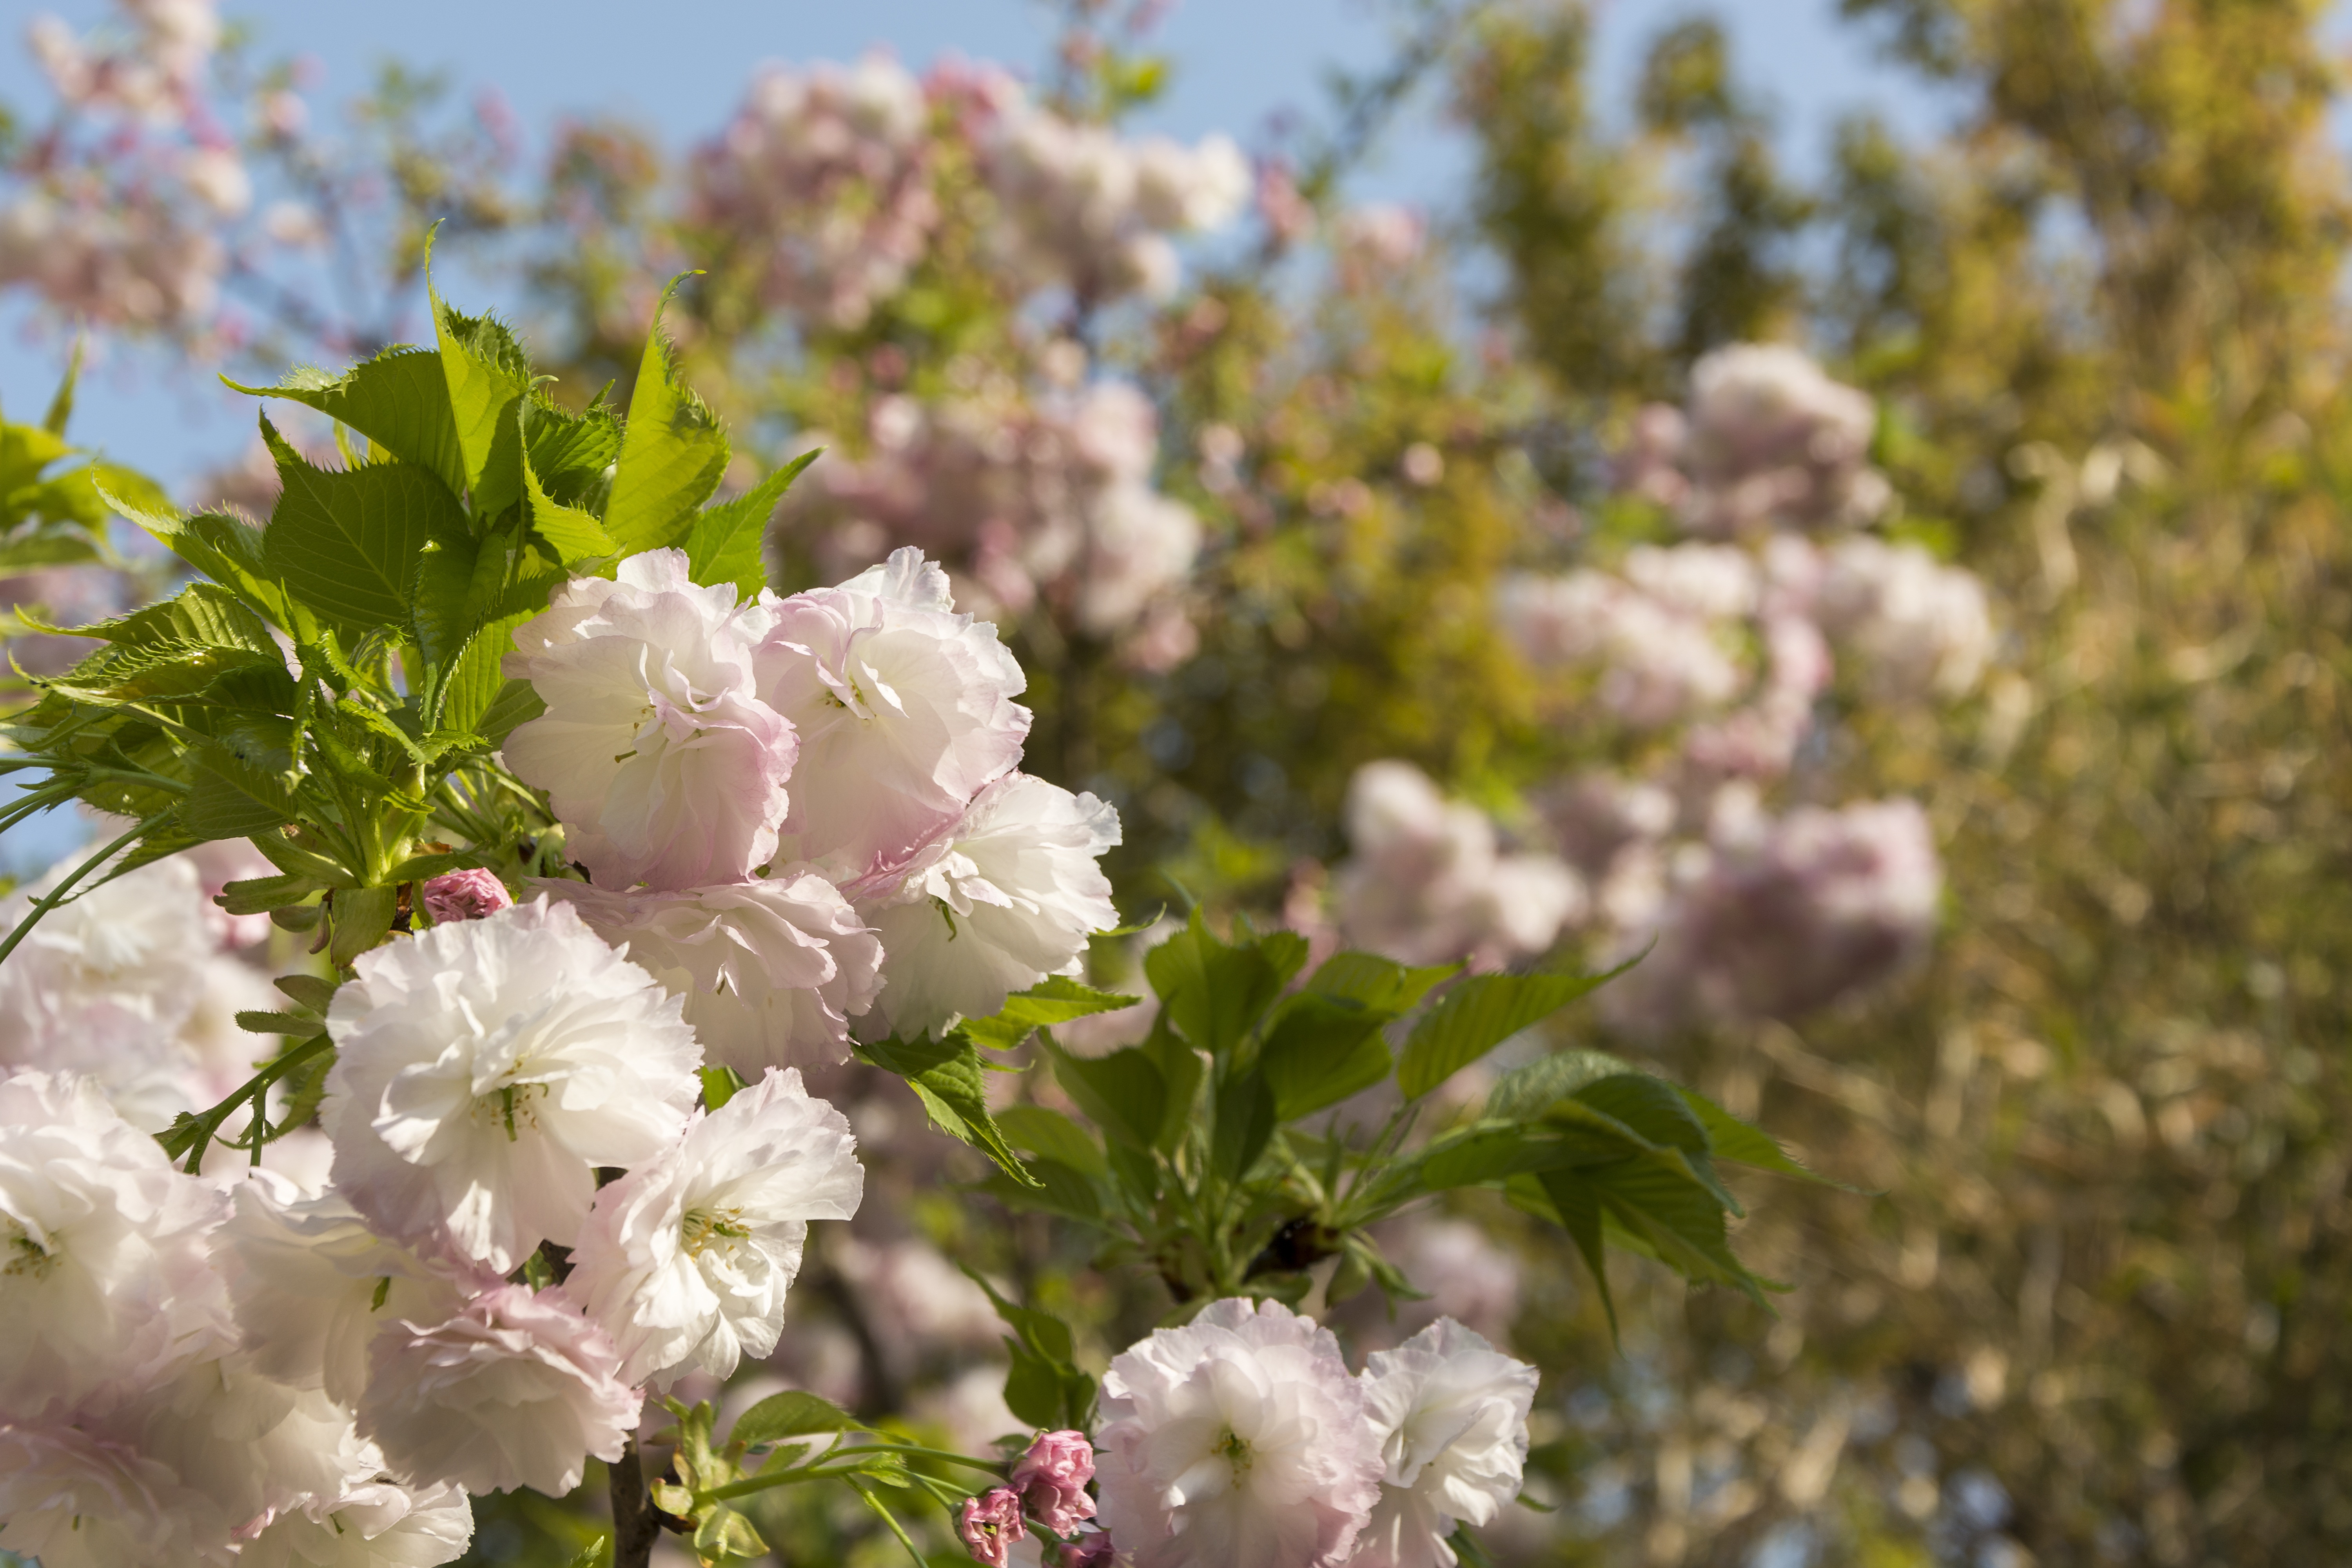
tree, branch, blossom, plant, sky, sunshine, warm, flower, petal, spring, cherry blossom, fuchsia, prunus, green leaf, flowering plant, subshrub